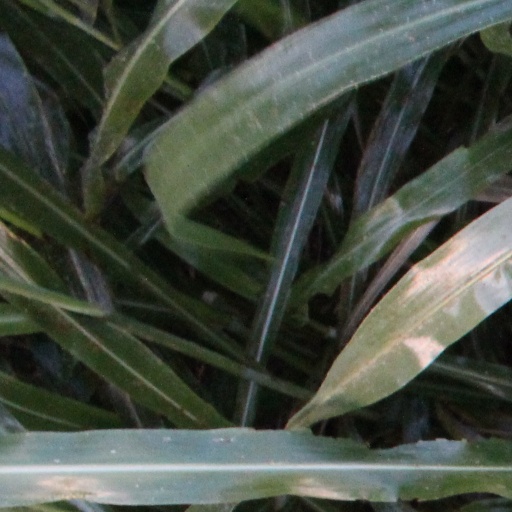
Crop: sorghum